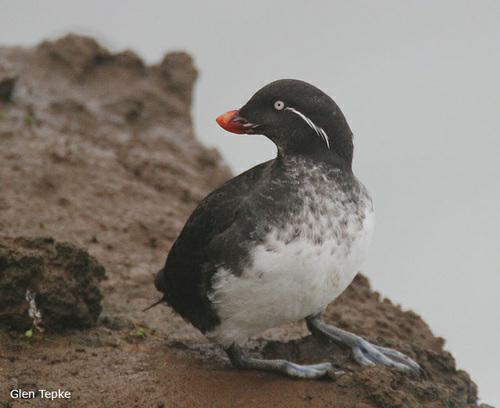
A photo of a parakeet auklet